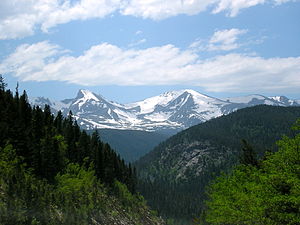
Colorado / Demografi / Religion
Rocky Mountains
Colorado er en amerikansk delstat, kendt for bjergkæden Rocky Mountains, hvis højeste punkt ligger i staten. Colorado grænser til Nebraska, Kansas, Oklahoma, New Mexico, Arizona, Utah og Wyoming. Statens hovedstad og største by er Denver. Staten havde 5.695.564 indbyggere i 2018. Colorado blev optaget som USA's 38. delstat den 1. august 1876.